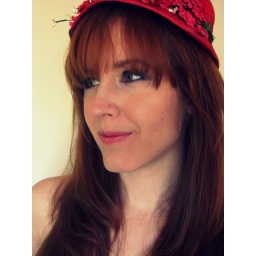
cute hat for sale in my etsy. check my profile for the link:D